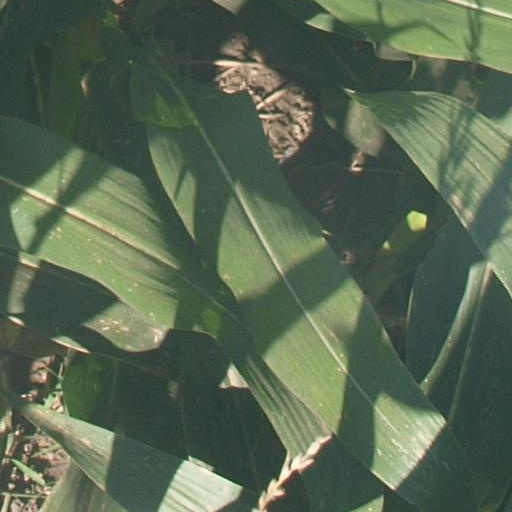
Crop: maize; corn